Bullengraben

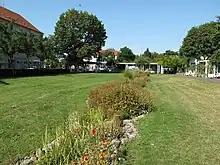
Green area at Ziegelhof

Beyond the "Elsflether Weg", the ditch and green corridor continue east for about 50 meters before ending at the back of the large "Klosterstrasse" development. At this point, the ditch subsequently runs underground towards the Havel. To the east of "Klosterstrasse", the pipes are located beneath the "Grünanlage am Ziegelhof", which proceeds straight to the Havel. The green corridor is interrupted but resumes to the southeast at Ziegelhof Street, following the "Burgwallgraben" which begins at this point and reaches the Havel River after about 300 meters in a semicircular path.